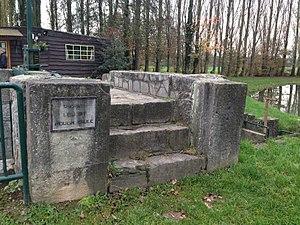
Le moulin brulé de Quiévrain.
Le moulin à eau dit brûlé se situe à Quiévrain en Belgique, dans les environs du quartier de la gare, près de la frontière française. Il a été construit au Moyen Âge en 1131.